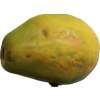
Label: papaya